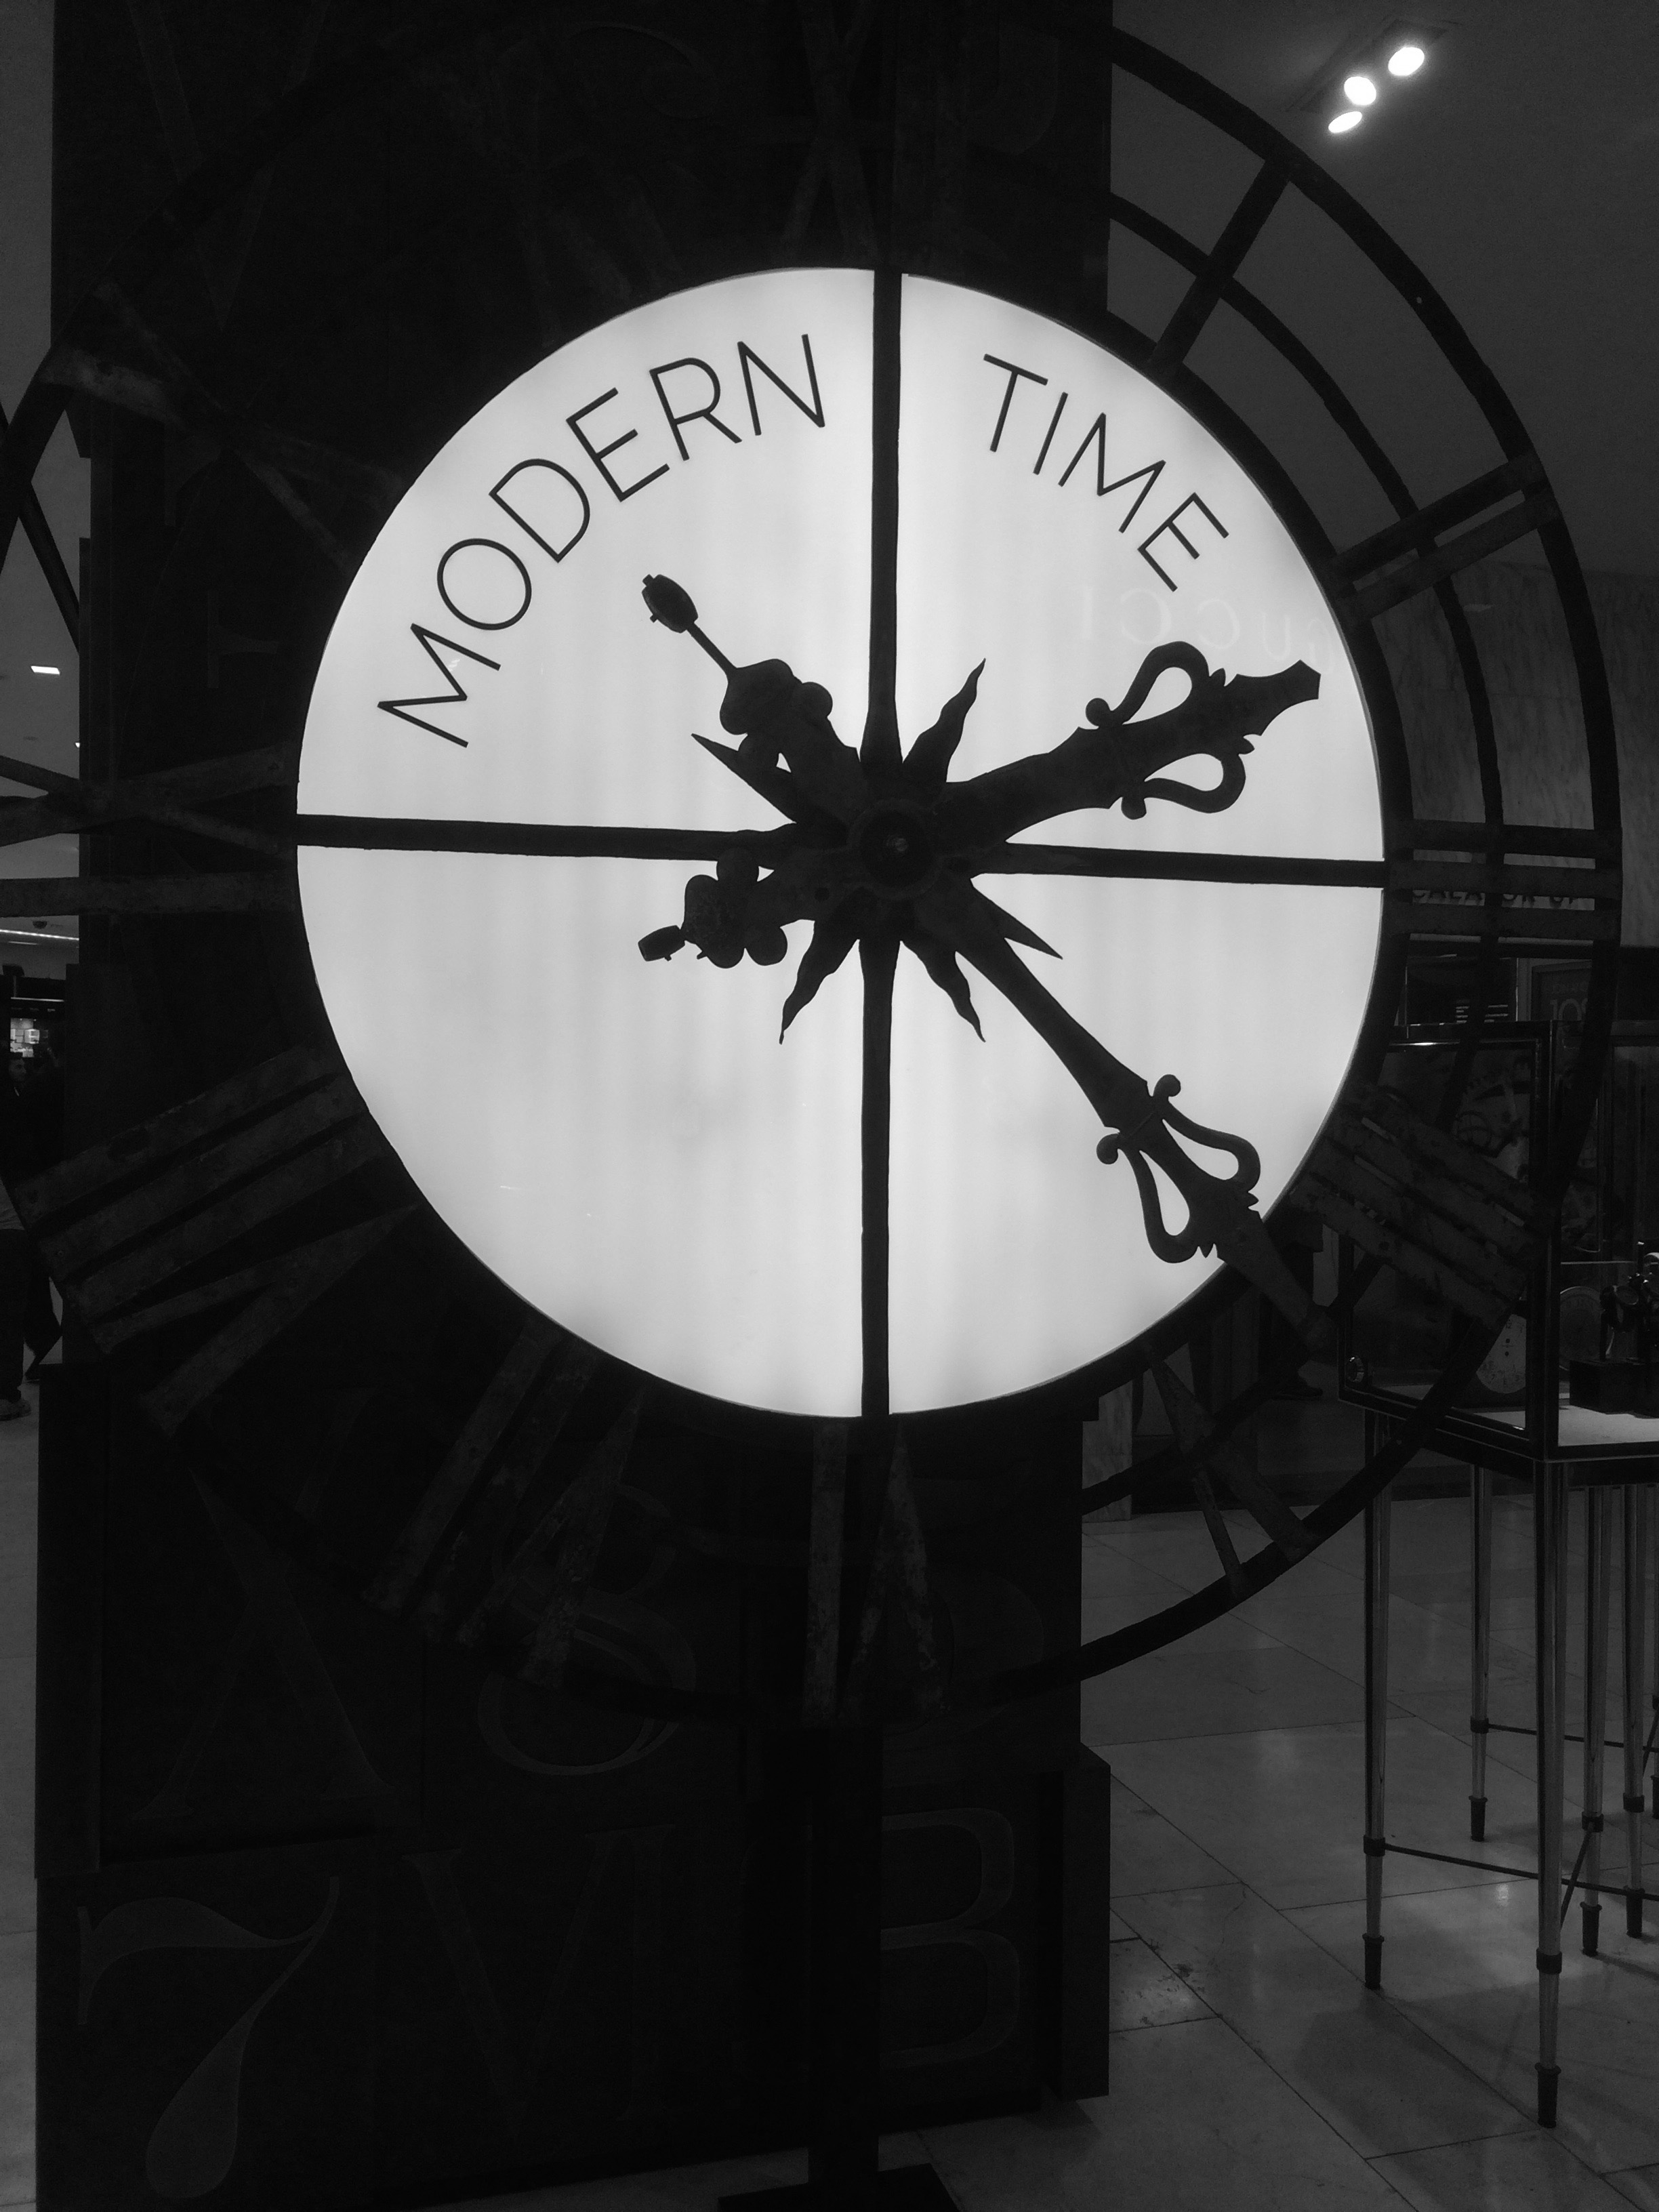
light, black and white, white, clock, city, store, nyc, usa, darkness, black, monochrome, lighting, circle, blackwhite, hands, symmetry, new, image, york, shape, macys, macy, monochrome photography